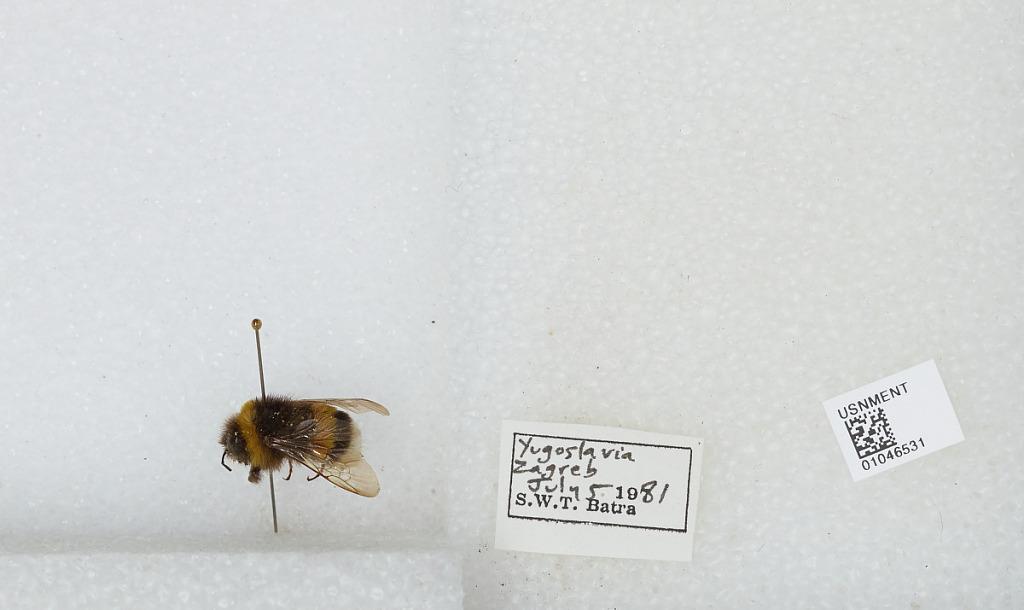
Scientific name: Bombus sp.
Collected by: S. Batra
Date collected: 1981-7-5
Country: Croatia
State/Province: City of Zagreb
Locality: Zagreb
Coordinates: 45.8083, 15.9801